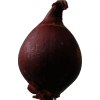
Label: red_onion